Adrien Barrère

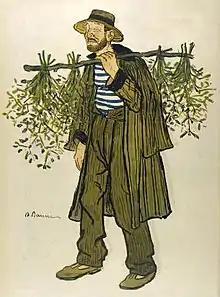

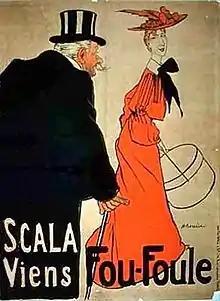

Adrien Barrère (baptised 'Adrien Baneux') (1874 Paris – 1931 Paris), was a French poster artist and painter, active in Paris during the Belle Époque.